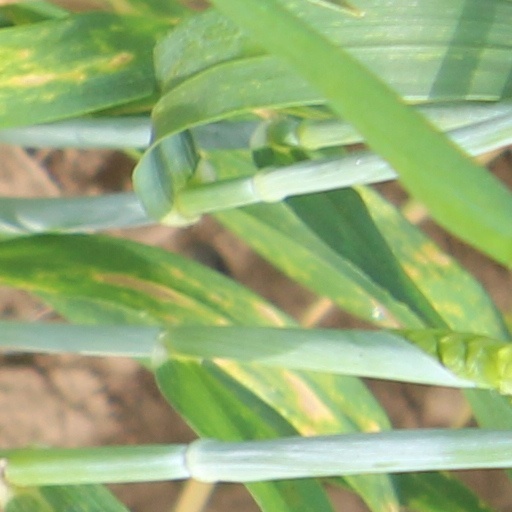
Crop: wheat